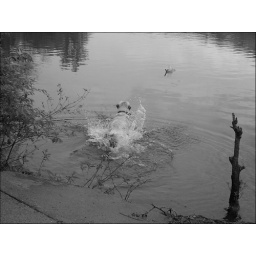
Sonny boy jumps in,down by the river